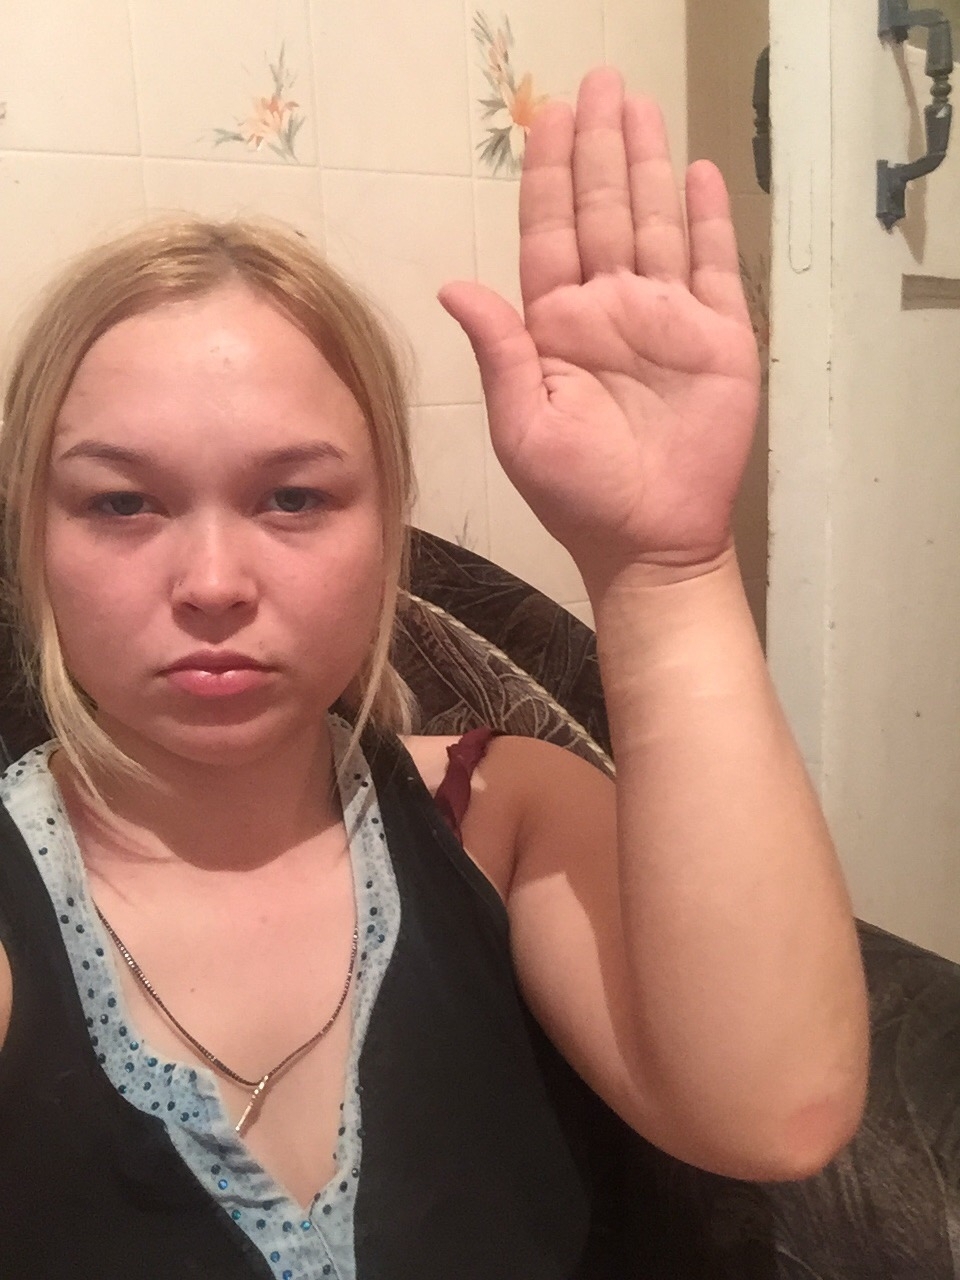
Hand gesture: stop